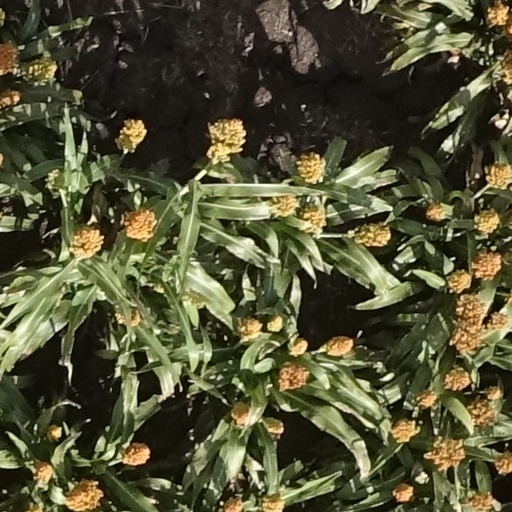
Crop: sorghum